Municipal Okrug 7

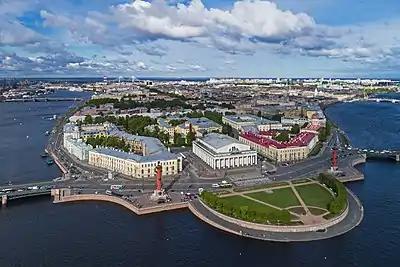
The spit of Vasilyevsky Island

Municipal Okrug #7 is a municipal okrug of Vasileostrovsky District of the federal city of St. Petersburg, Russia. Population: